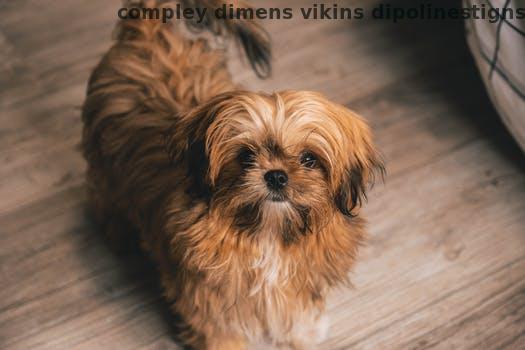
Label: Watermark